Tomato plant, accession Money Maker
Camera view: vertical (180 deg); turntable rotation: 150 degrees
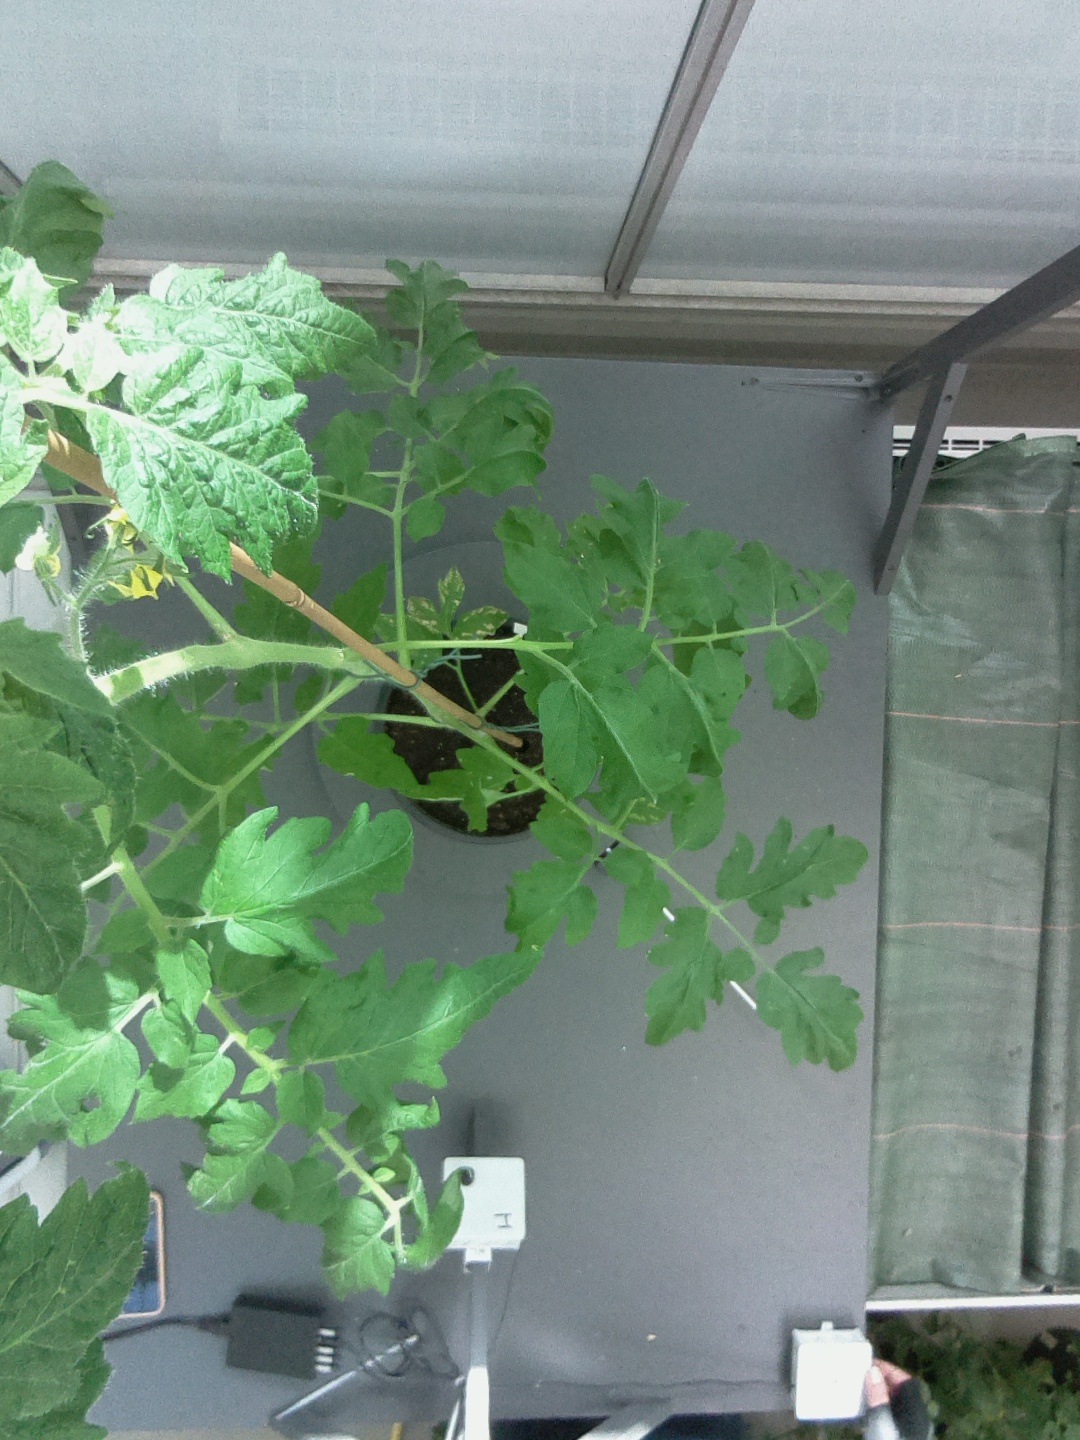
BBCH growth stage 64: 40%-50% of flowers open